New Hampshire Division of Parks and Recreation

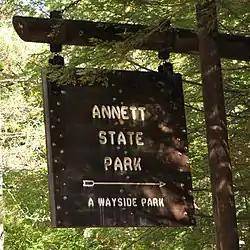
Example of a New Hampshire state park sign, at Annett State Forest

The New Hampshire Division of Parks and Recreation is responsible for the management of state parks within New Hampshire, the Cannon Mountain Ski Area, the Bureau of Trails, the Bureau of Historic Sites, and various community programs. Philip A. Bryce is director of the division. Since 2017, the division's parent agency has been the New Hampshire Department of Natural and Cultural Resources (DNCR).